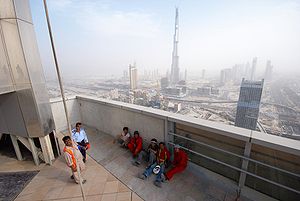
Dubai / En by med ekstremer
Bygningsarbejdere på arbejde med Burj Khalifa i baggrunden
Dubai er en by i de Forenede Arabiske Emirater, samt hovedstaden i emiratet Dubai. Den har 2.502.715 indbyggere og er dermed den største by i de Forenede Arabiske Emirater. Den ligger ved sydøstkysten af Den Persiske Golf tæt ved grænsen til Emiratet Sharjah, hvis hovedstad Sharjah den er vokset sammen med.